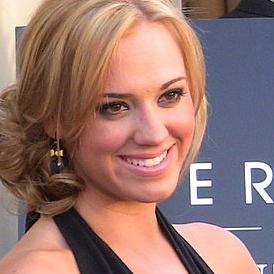
Age: 18